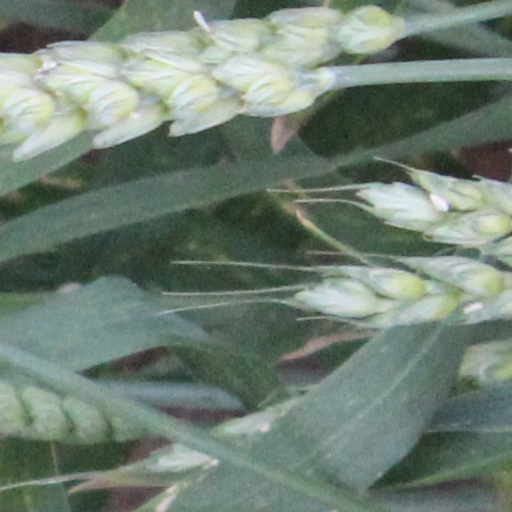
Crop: wheat